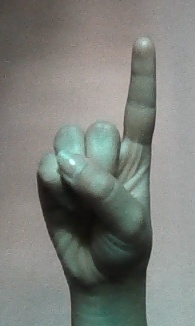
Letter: bb